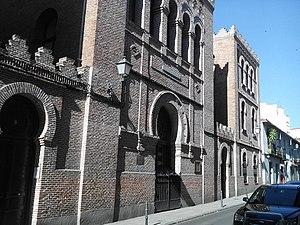
Facade néomudéjar du temple protestant de la calle Noviciado, à Madrid
La Iglesia Evangélica Española est une église protestante unie espagnole née en 1869. Elle rassemble un peu moins de 3 000 membres dans une vingtaine de paroisses. C'est une église protestante historique de type réformée qui n'est pas issue du mouvement évangélique.